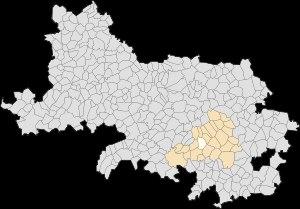
Hamelincourt est une commune française située dans le département du Pas-de-Calais en région Hauts-de-France.